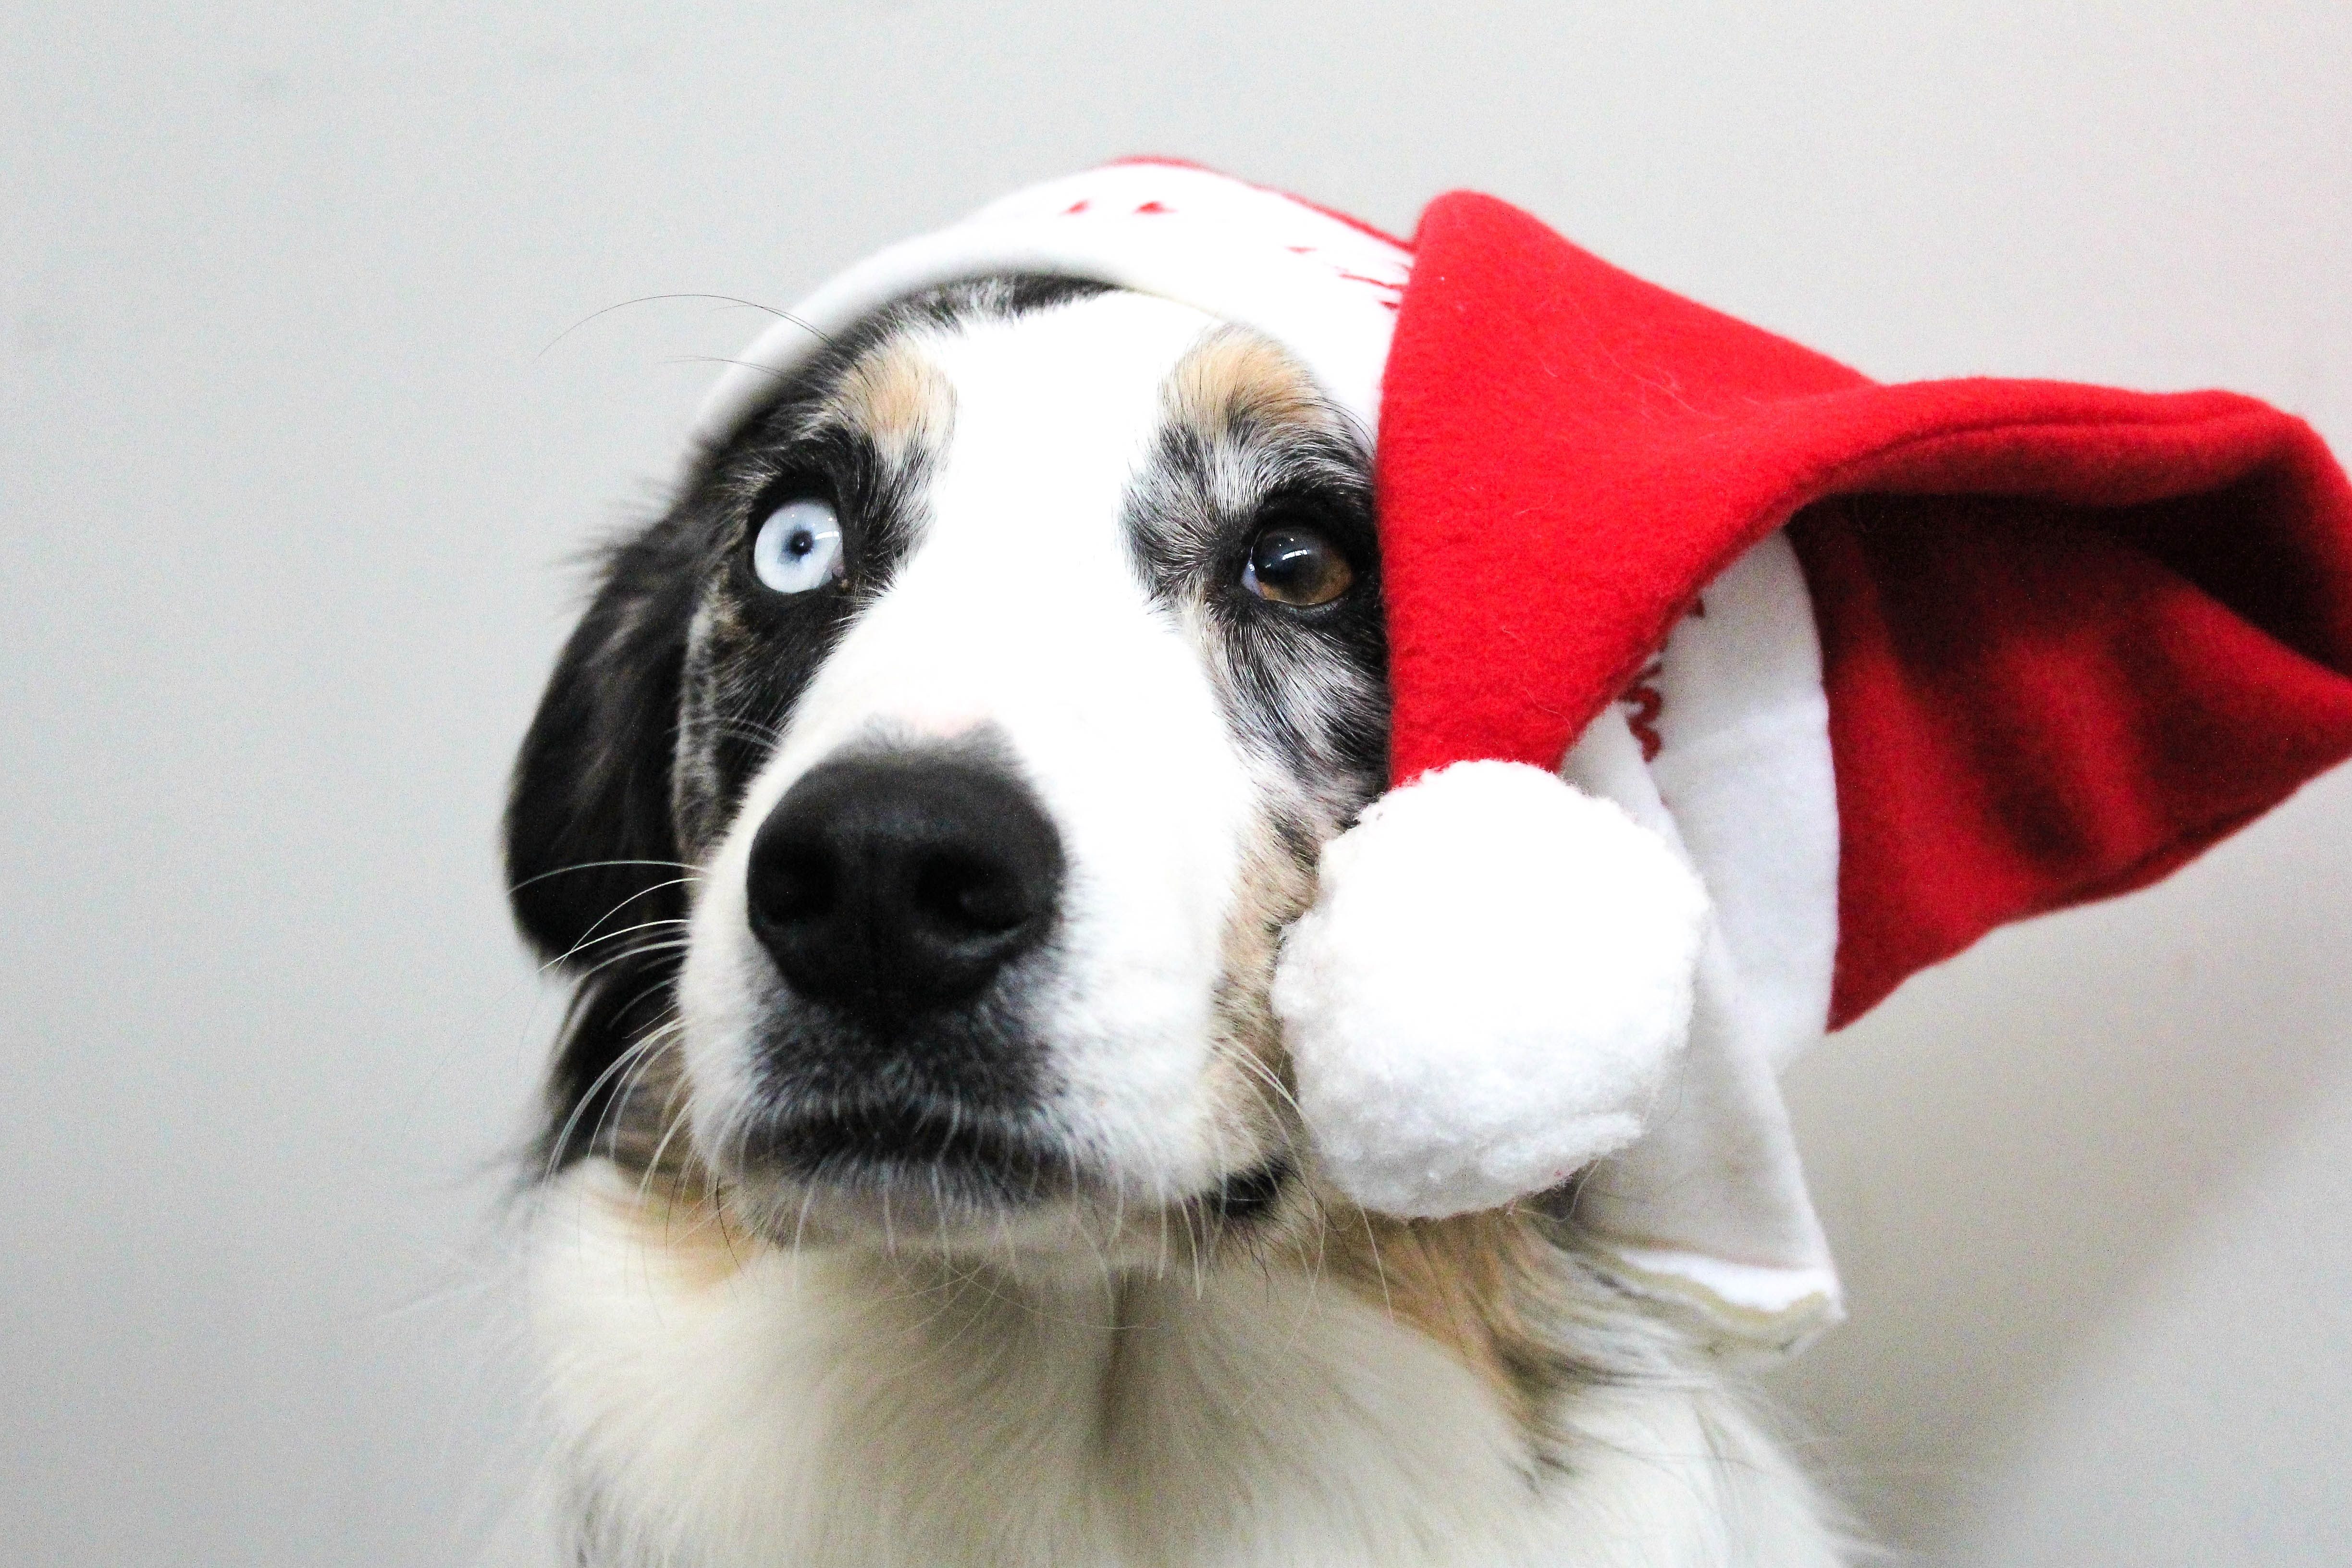
winter, white, sweet, puppy, dog, animal, cute, canine, celebration, pet, young, red, studio, holiday, mammal, hat, christmas, friend, santa, happy, year, vertebrate, funny, new, domestic, december, claus, adorable, xmas, dog breed, merry, breed, purebred, pedigree, dog like mammal, christmasdog